Pljevlja

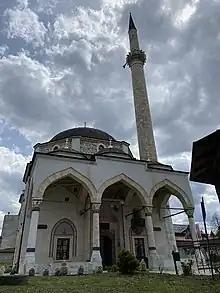
Husein Pasha‘s Mosque

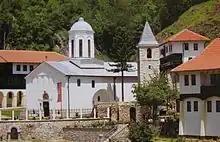
Monastery of the Holy Trinity

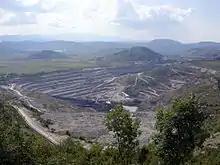
Coal mine near Pljevlja

Pljevlja is also one of the main economic engines of Montenegro. The only thermal power plant in Montenegro, which provides 45% of the electric power supply for Montenegro, is situated outside Pljevlja as well as the biggest coal mine with 100% of the coal production in Montenegro. Zinc and lead can be found in "Šuplja stijena mine". The richest municipality with forest in Montenegro is Pljevlja and its lumber industry. Agriculture is widespread in the whole municipality. "Pljevaljski sir" ("Pljevlja's cheese", from Пљеваљски сир) is considered a delicacy.